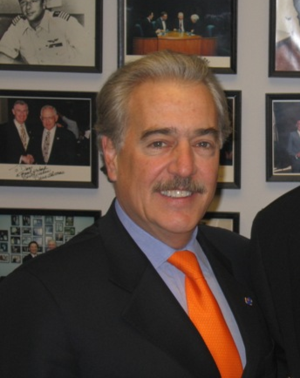
Andrés Pastrana Arango est un journaliste et homme d'État colombien, né à Bogota le 17 août 1954, président de la République de 1998 à 2002.
L'élection présidentielle colombienne de 1994 se déroule le 29 mai et le 19 juin 1994 en Colombie afin d'élire le président de la République. Ernesto Samper, alors ambassadeur en Espagne et candidat du parti libéral, arrive en tête du 1ᵉʳ tour avec 45,3 % des votes. Ses plus proches poursuivants furent Andrés Pastrana Arango, candidat du parti conservateur et le chef de guérilla Antonio Navarro Wolff.
L’histoire de la Colombie commence il y a plus de 20 000 ans. Différentes civilisations amérindiennes se développent dès cette époque, dont la plus influente est celle du peuple Chibcha. Celui-ci domine le centre du pays lorsque Christophe Colomb « découvre » l'Amérique en 1492.